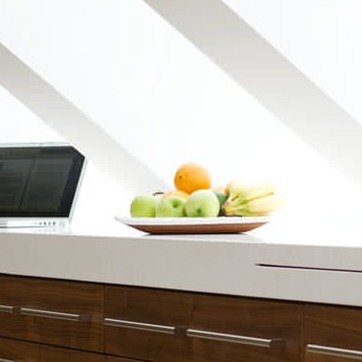
Material: food